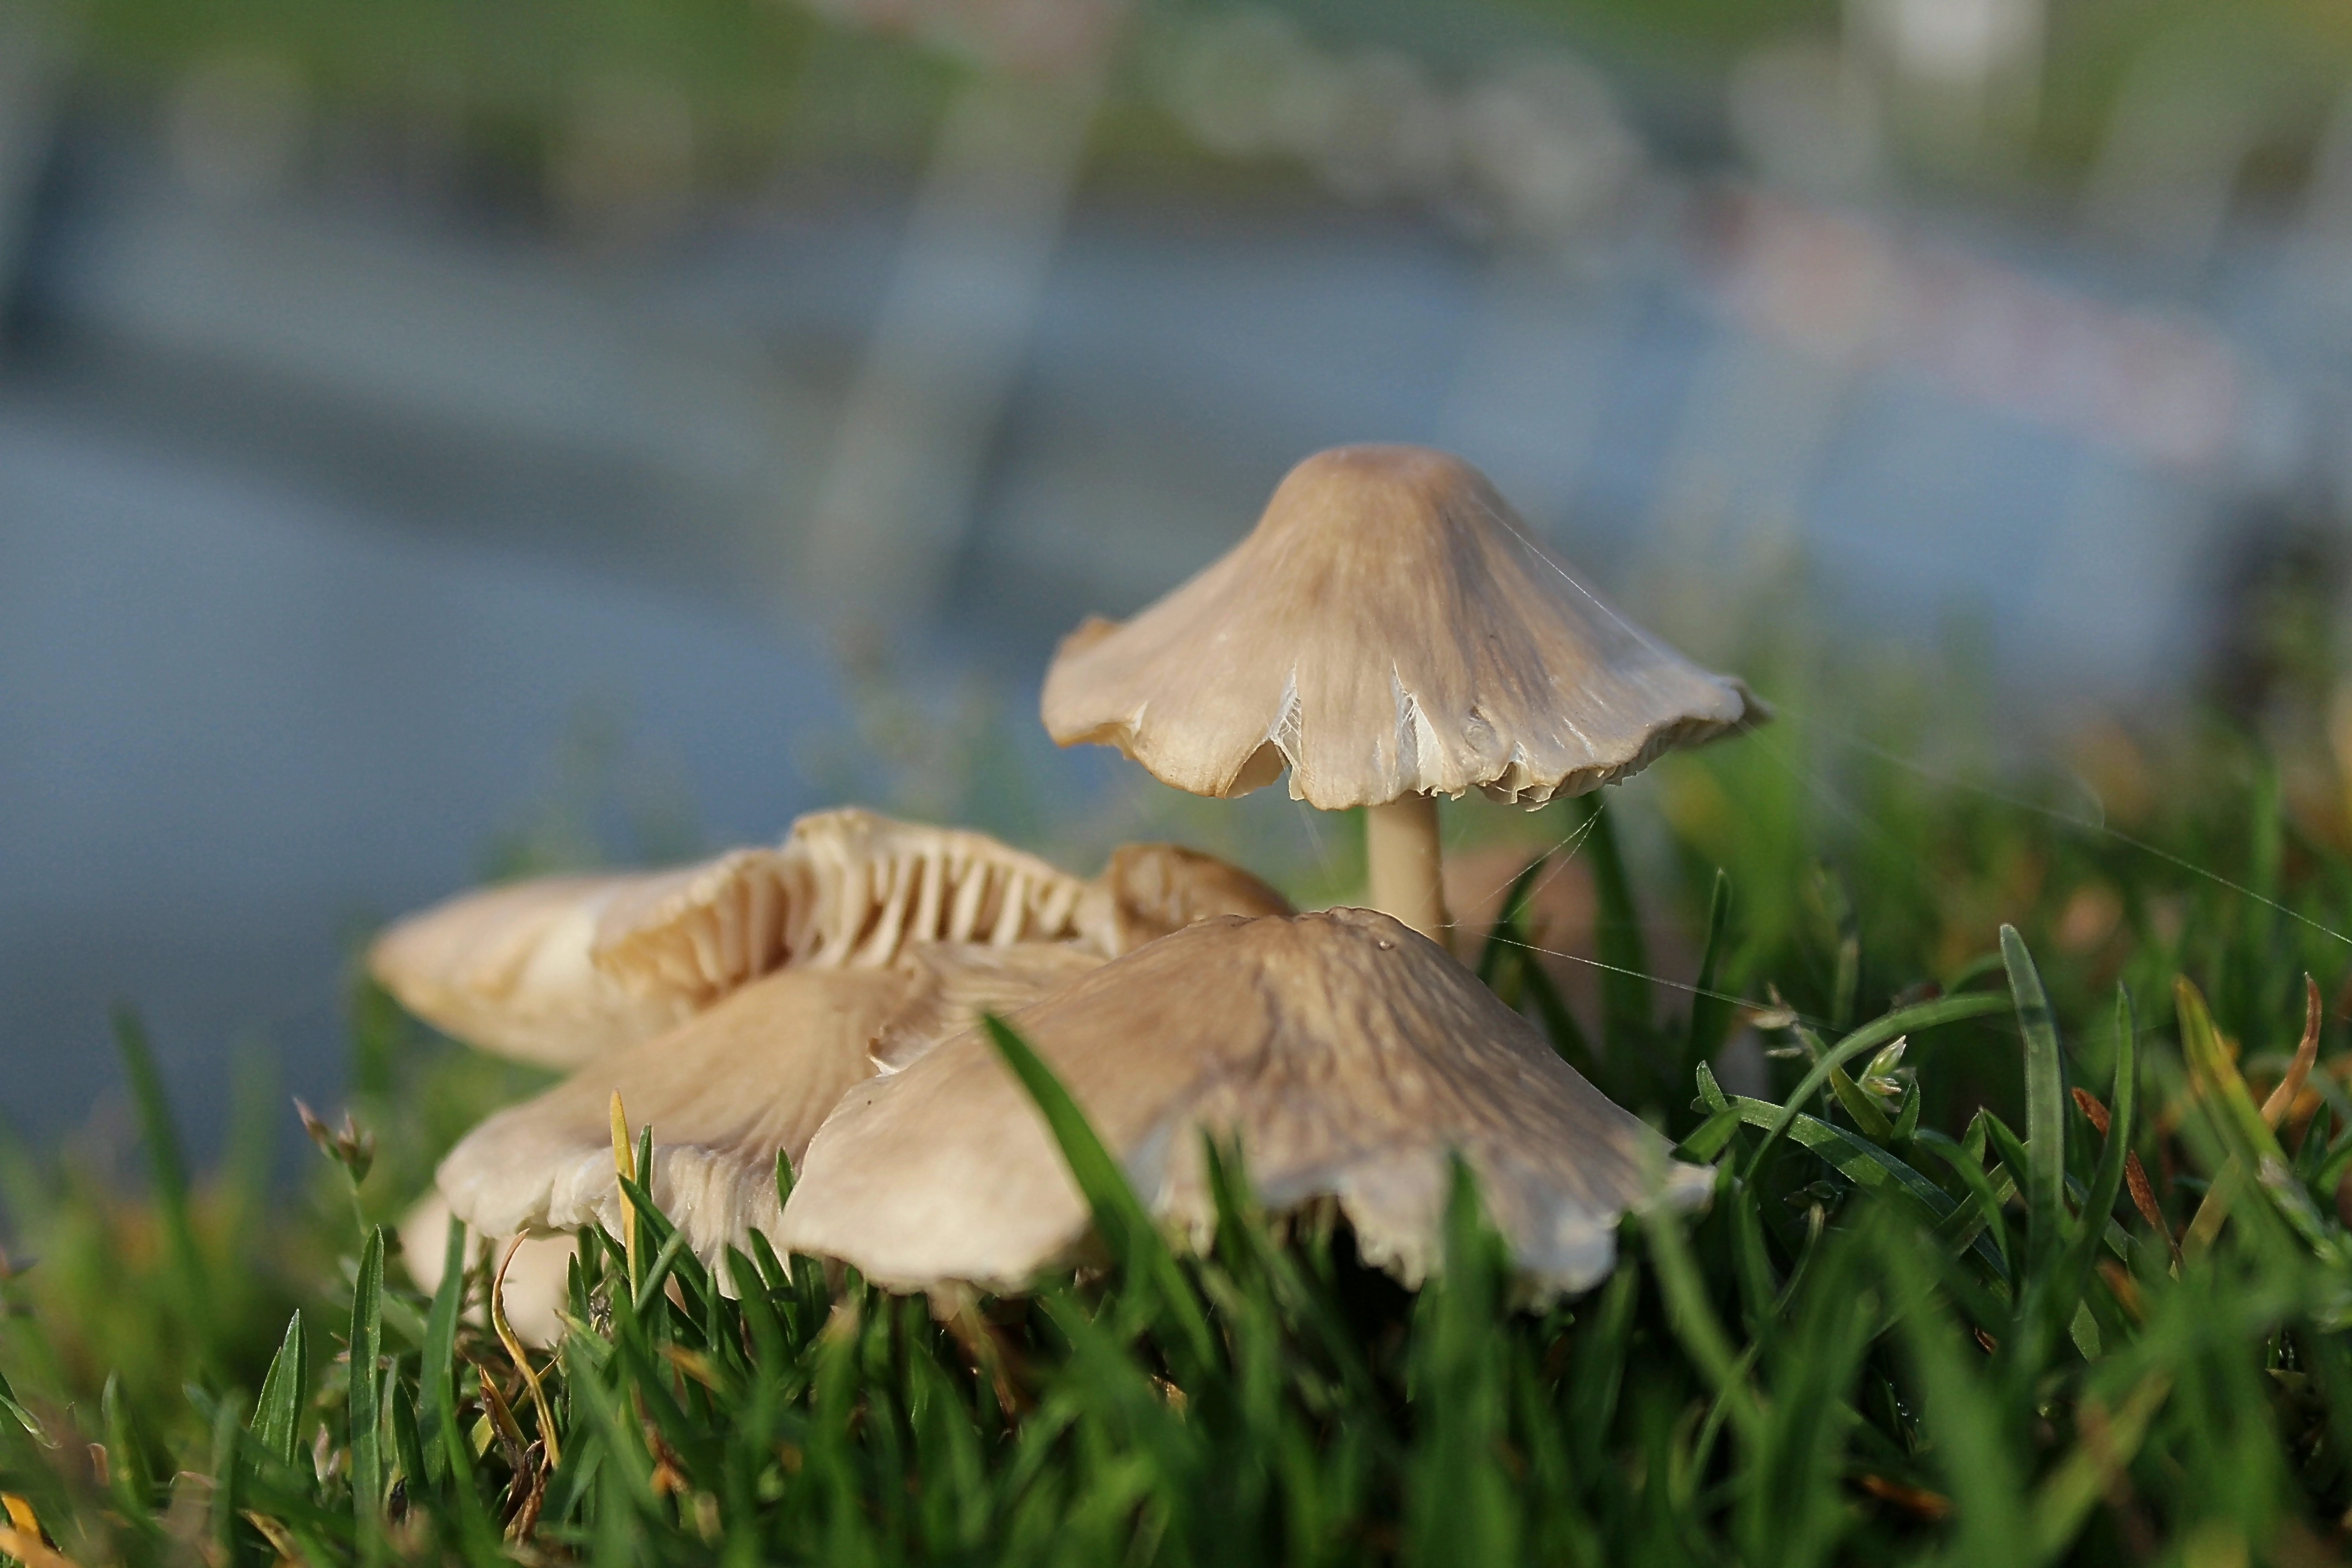
tree, nature, forest, grass, lawn, meadow, leaf, flower, green, autumn, mushroom, flora, fauna, close up, fungus, fungi, mushrooms, woodland, habitat, boletales, boletes, agaricus, macro photography, oyster mushroom, edible mushroom, natural environment, agaricaceae, penny bun, pleurotus eryngii, granulatus, schmerling, suillus granulatus, stand mushrooms, basidiomycetes, lubricating boletes, suillus